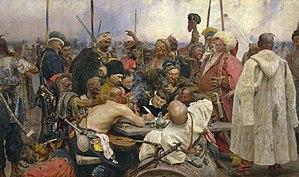
Cosaque en russe : kazak - pluriel : kazaki, en ukrainien : kozak - pluriel : kozaky, en polonais : Kozak - pluriel : Kozacy, est le nom donné à un groupe de populations en majorité slaves d’Europe orientale adjacente au Caucase et à l’Asie et autrefois à l'Empire ottoman.
La peinture russe est l'un des arts fondateurs de la culture russe.
La « décosaquisation » est un terme utilisé pour décrire la politique bolchevique d'élimination systématique des Cosaques du Don et du Kouban en tant que groupe social et ethnique. Certains historiens estiment que les mesures répressives imposées par les Soviétiques durant la « décosaquisation » sont de nature génocidaire. Les premières mesures de déportation des Cosaques ont été prises dès 1919, à l'initiative de Lénine.
Tsargrad est le nom prophétique qui était donné par les anciens slaves à Constantinople et que, selon les panslavistes, devrait porter cette ville une fois que les Russes en auraient pris possession et en auraient fait la capitale. Non pas celle de l'Empire russe, mais celle d'une grande fédération slave à créer.
Avant-garde et Kitsch est un essai du critique d'art et critique littéraire américain Clement Greenberg, paru en 1939 dans Partisan Review.
Vladimir Alexeïevitch Guiliarovski, né le 26 novembre 1855 dans le gouvernement de Vologda et décédé le 1ᵉʳ octobre 1935 à Moscou, est un écrivain, journaliste et chroniqueur de Moscou.
Ilia Iefimovitch Répine est un peintre russe né le 24 juillet 1844 et mort le 29 septembre 1930 à Kuokkala.
La Symphonie nᵒ 14 en sol mineur op. 135 est l'avant-dernière des quinze symphonies du compositeur russe Dmitri Chostakovitch. Écrite sept ans après la Treizième Symphonie, elle est contemporaine de sa Sonate pour violon et piano, de ses Douzième et Treizième Quatuors à cordes, mais aussi de sa Quinzième Symphonie. Inspirée par les Chants pour les enfants morts de Gustav Mahler et par les Chants et danses de la mort, cycle de mélodies de Modeste Moussorgski que Chostakovitch a orchestré en 1962, la Quatorzième Symphonie fut composée au printemps 1969 par un Chostakovitch obsédé par la mort. Écrite pour soprano, basse et ensemble de cordes avec percussion, elle consiste en onze poèmes de quatre auteurs différents - Garcia Lorca, Apollinaire, Küchelbecker et Rilke, chacun formant l'un des onze mouvements de l'œuvre. La plupart d'entre eux abordent le thème de la mort, particulièrement lorsqu'elle est injuste ou prématurée. Ces poèmes ont été traduits en russe, mais il existe également une version de la symphonie dans laquelle ils sont dans leur langue originale.
Zaporoguie, terme signifiant « au-delà des rapides », est le nom d'une organisation territoriale, politique, militaire et sociale des cosaques ukrainiens de 1552 à 1775. La Zaporoguie était dirigée par un ataman et une assemblée des cosaques. Elle a été constituée en Ukraine du Sud sur les rives du Dniepr. En coordination avec les cosaques du Hetmanat, les Zaporogues ont combattu la Pologne, les Ottomans et plus tard la Russie pour leur indépendance.